Thomas C. Jerdon

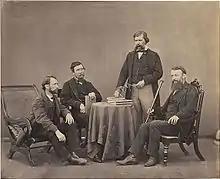
Jerdon (second from left) and other naturalists

His initial work in India was in dealing with fever and dysentery that affected the troops posted in the Ganjam district. During this posting, he described the birds of the Eastern Ghats. On 1 March 1837 he moved to the 2nd Light Cavalry and was posted at Trichinopoly and moved with the regiment to Jalnah in central India. He remained in the Deccan region for the next four years. In 1841 he visited the Nilgiri Hills on leave and in July of the same year he married Flora Alexandrina Matilda Macleod, niece of General Lewis Wentworth Watson. Flora had an interest in botanical art and took an interest in orchids. She was also an excellent guitarist. Around 1845 the Jerdon's lived in their Ooty home "Woodside", ("Woodside" originally belonged to General Watson) and their children were baptised at the local St. Stephens church.